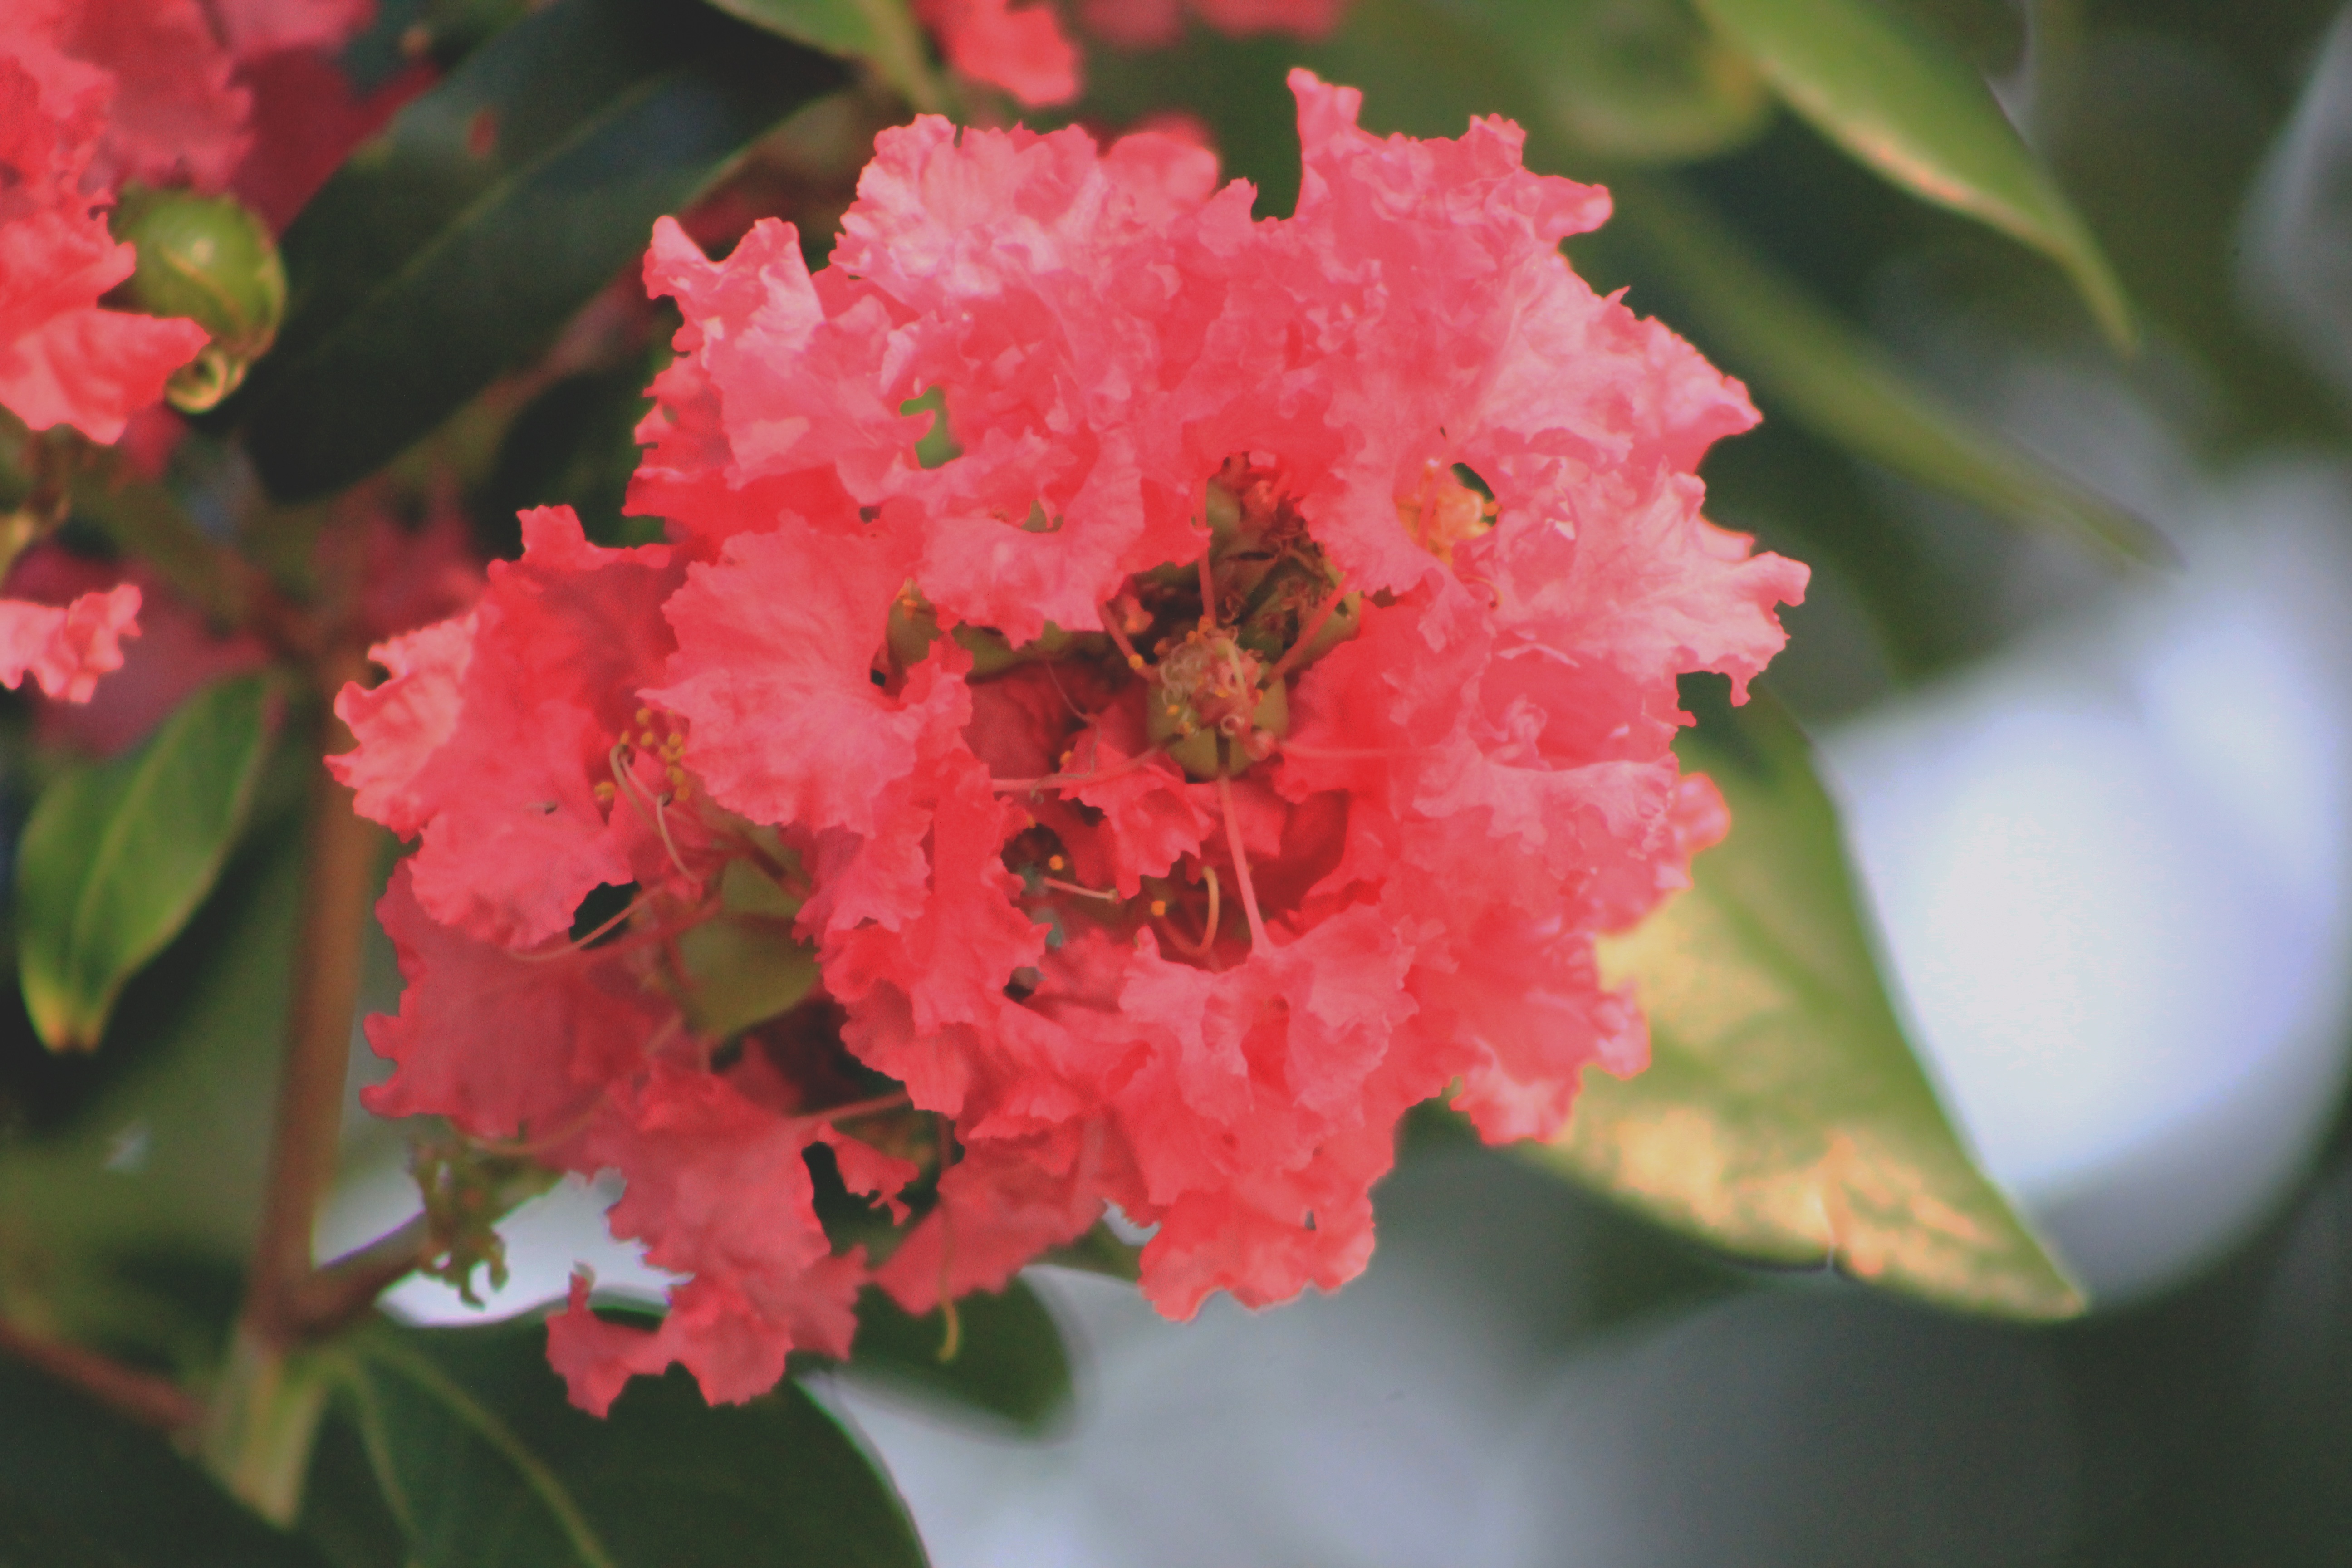
tree, blossom, plant, leaf, flower, botany, flora, shrub, rhododendron, macro photography, flowering plant, woody plant, land plant